Gravitational redshift

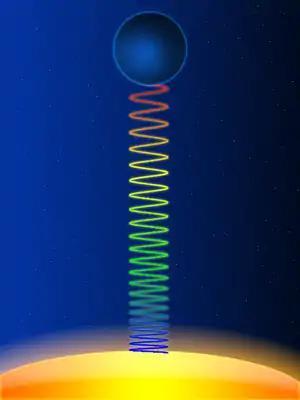
The gravitational redshift of a light wave as it moves upwards against a gravitational field (produced by the yellow star below). The effect is greatly exaggerated in this diagram.

In physics and general relativity, gravitational redshift (known as Einstein shift in older literature) is the phenomenon that electromagnetic waves or photons travelling out of a gravitational well lose energy. This loss of energy corresponds to a decrease in the wave frequency and increase in the wavelength, known more generally as a "redshift". The opposite effect, in which photons gain energy when travelling into a gravitational well, is known as a gravitational blueshift (a type of "blueshift"). The effect was first described by Einstein in 1907, eight years before his publication of the full theory of relativity.